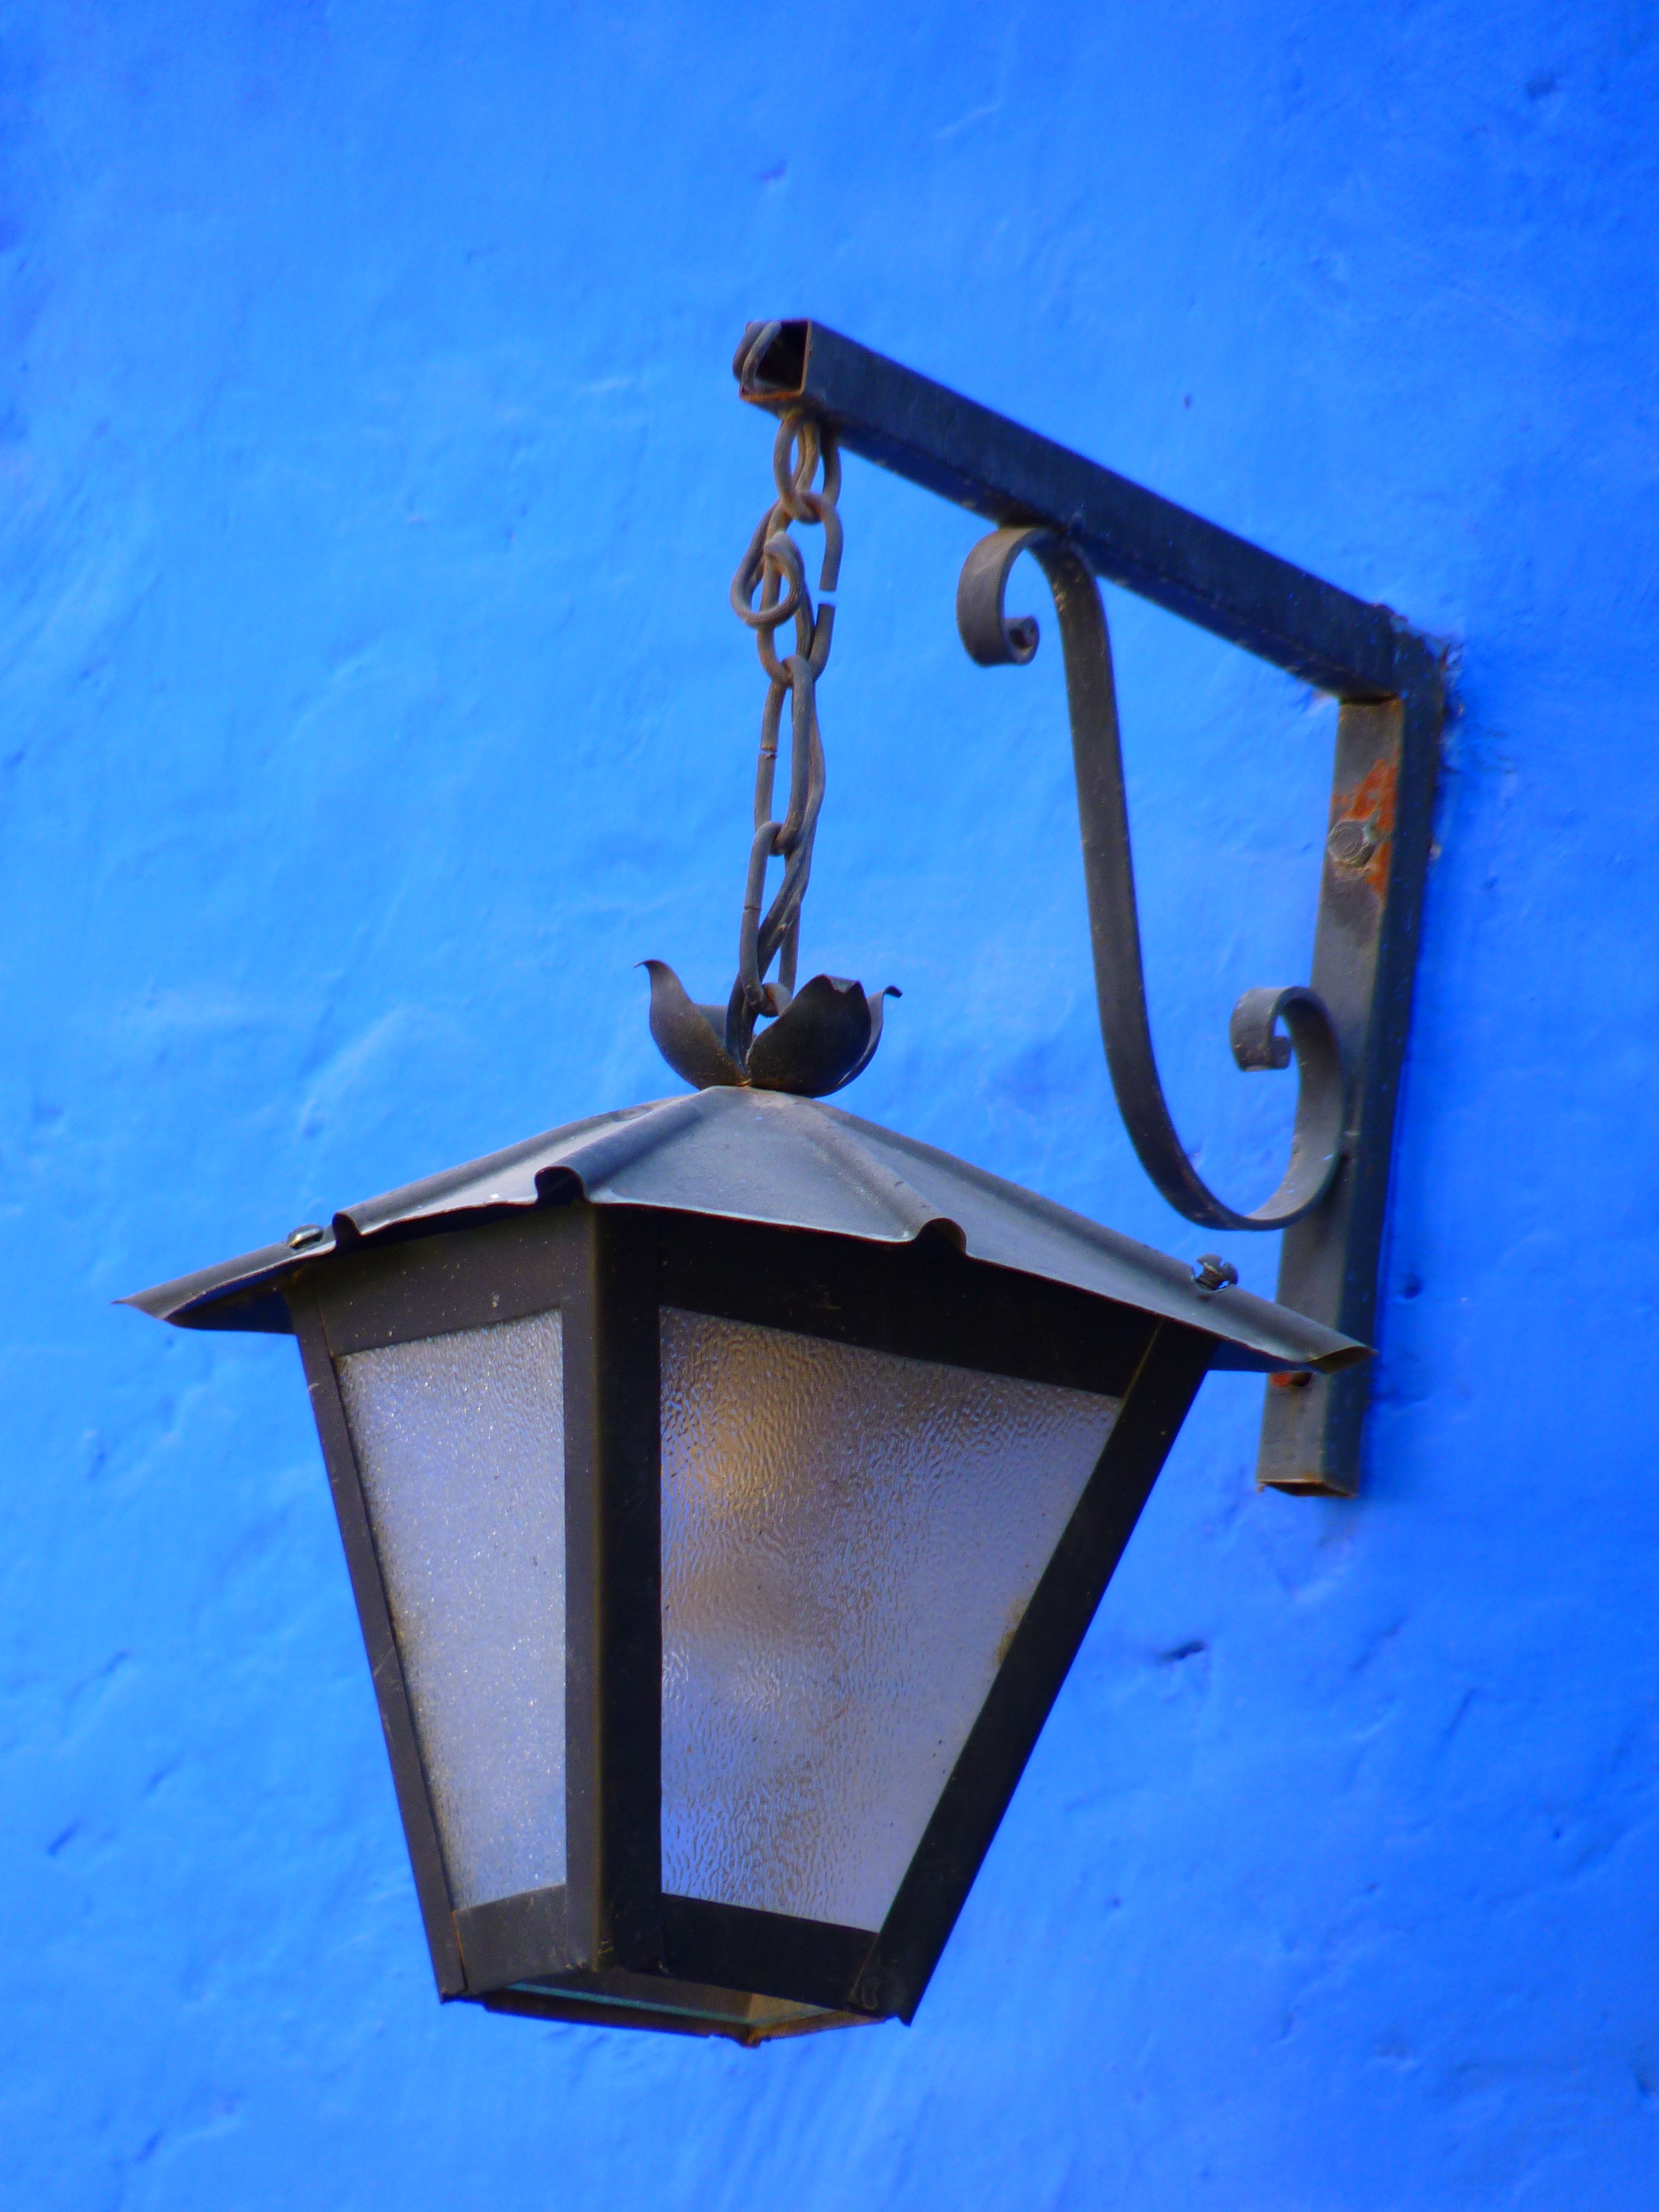
light, home, lantern, mast, blue, street light, lamp, lighting, light fixture, iron, man made object